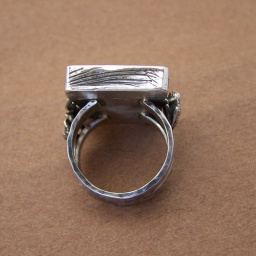
Merlin Oak Magic A tree hugger's ring opal set in sterling silver